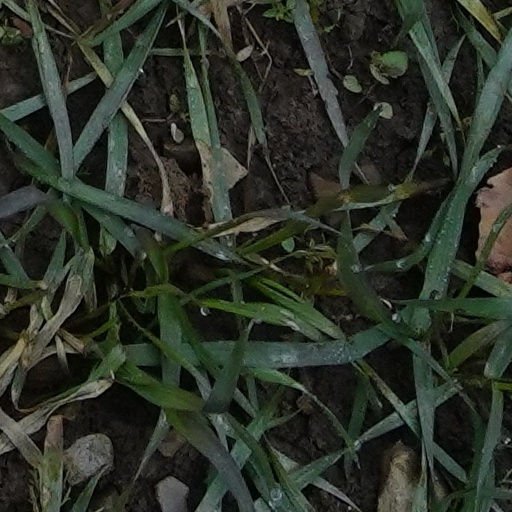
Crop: wheat